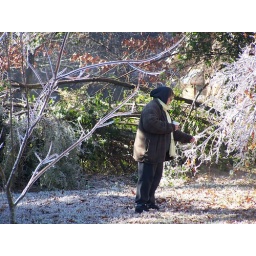
damage to fence by down tree